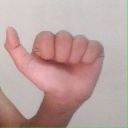
अक्षर: त